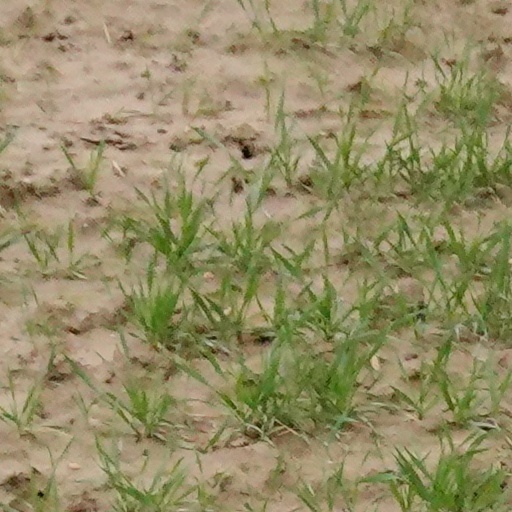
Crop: wheat